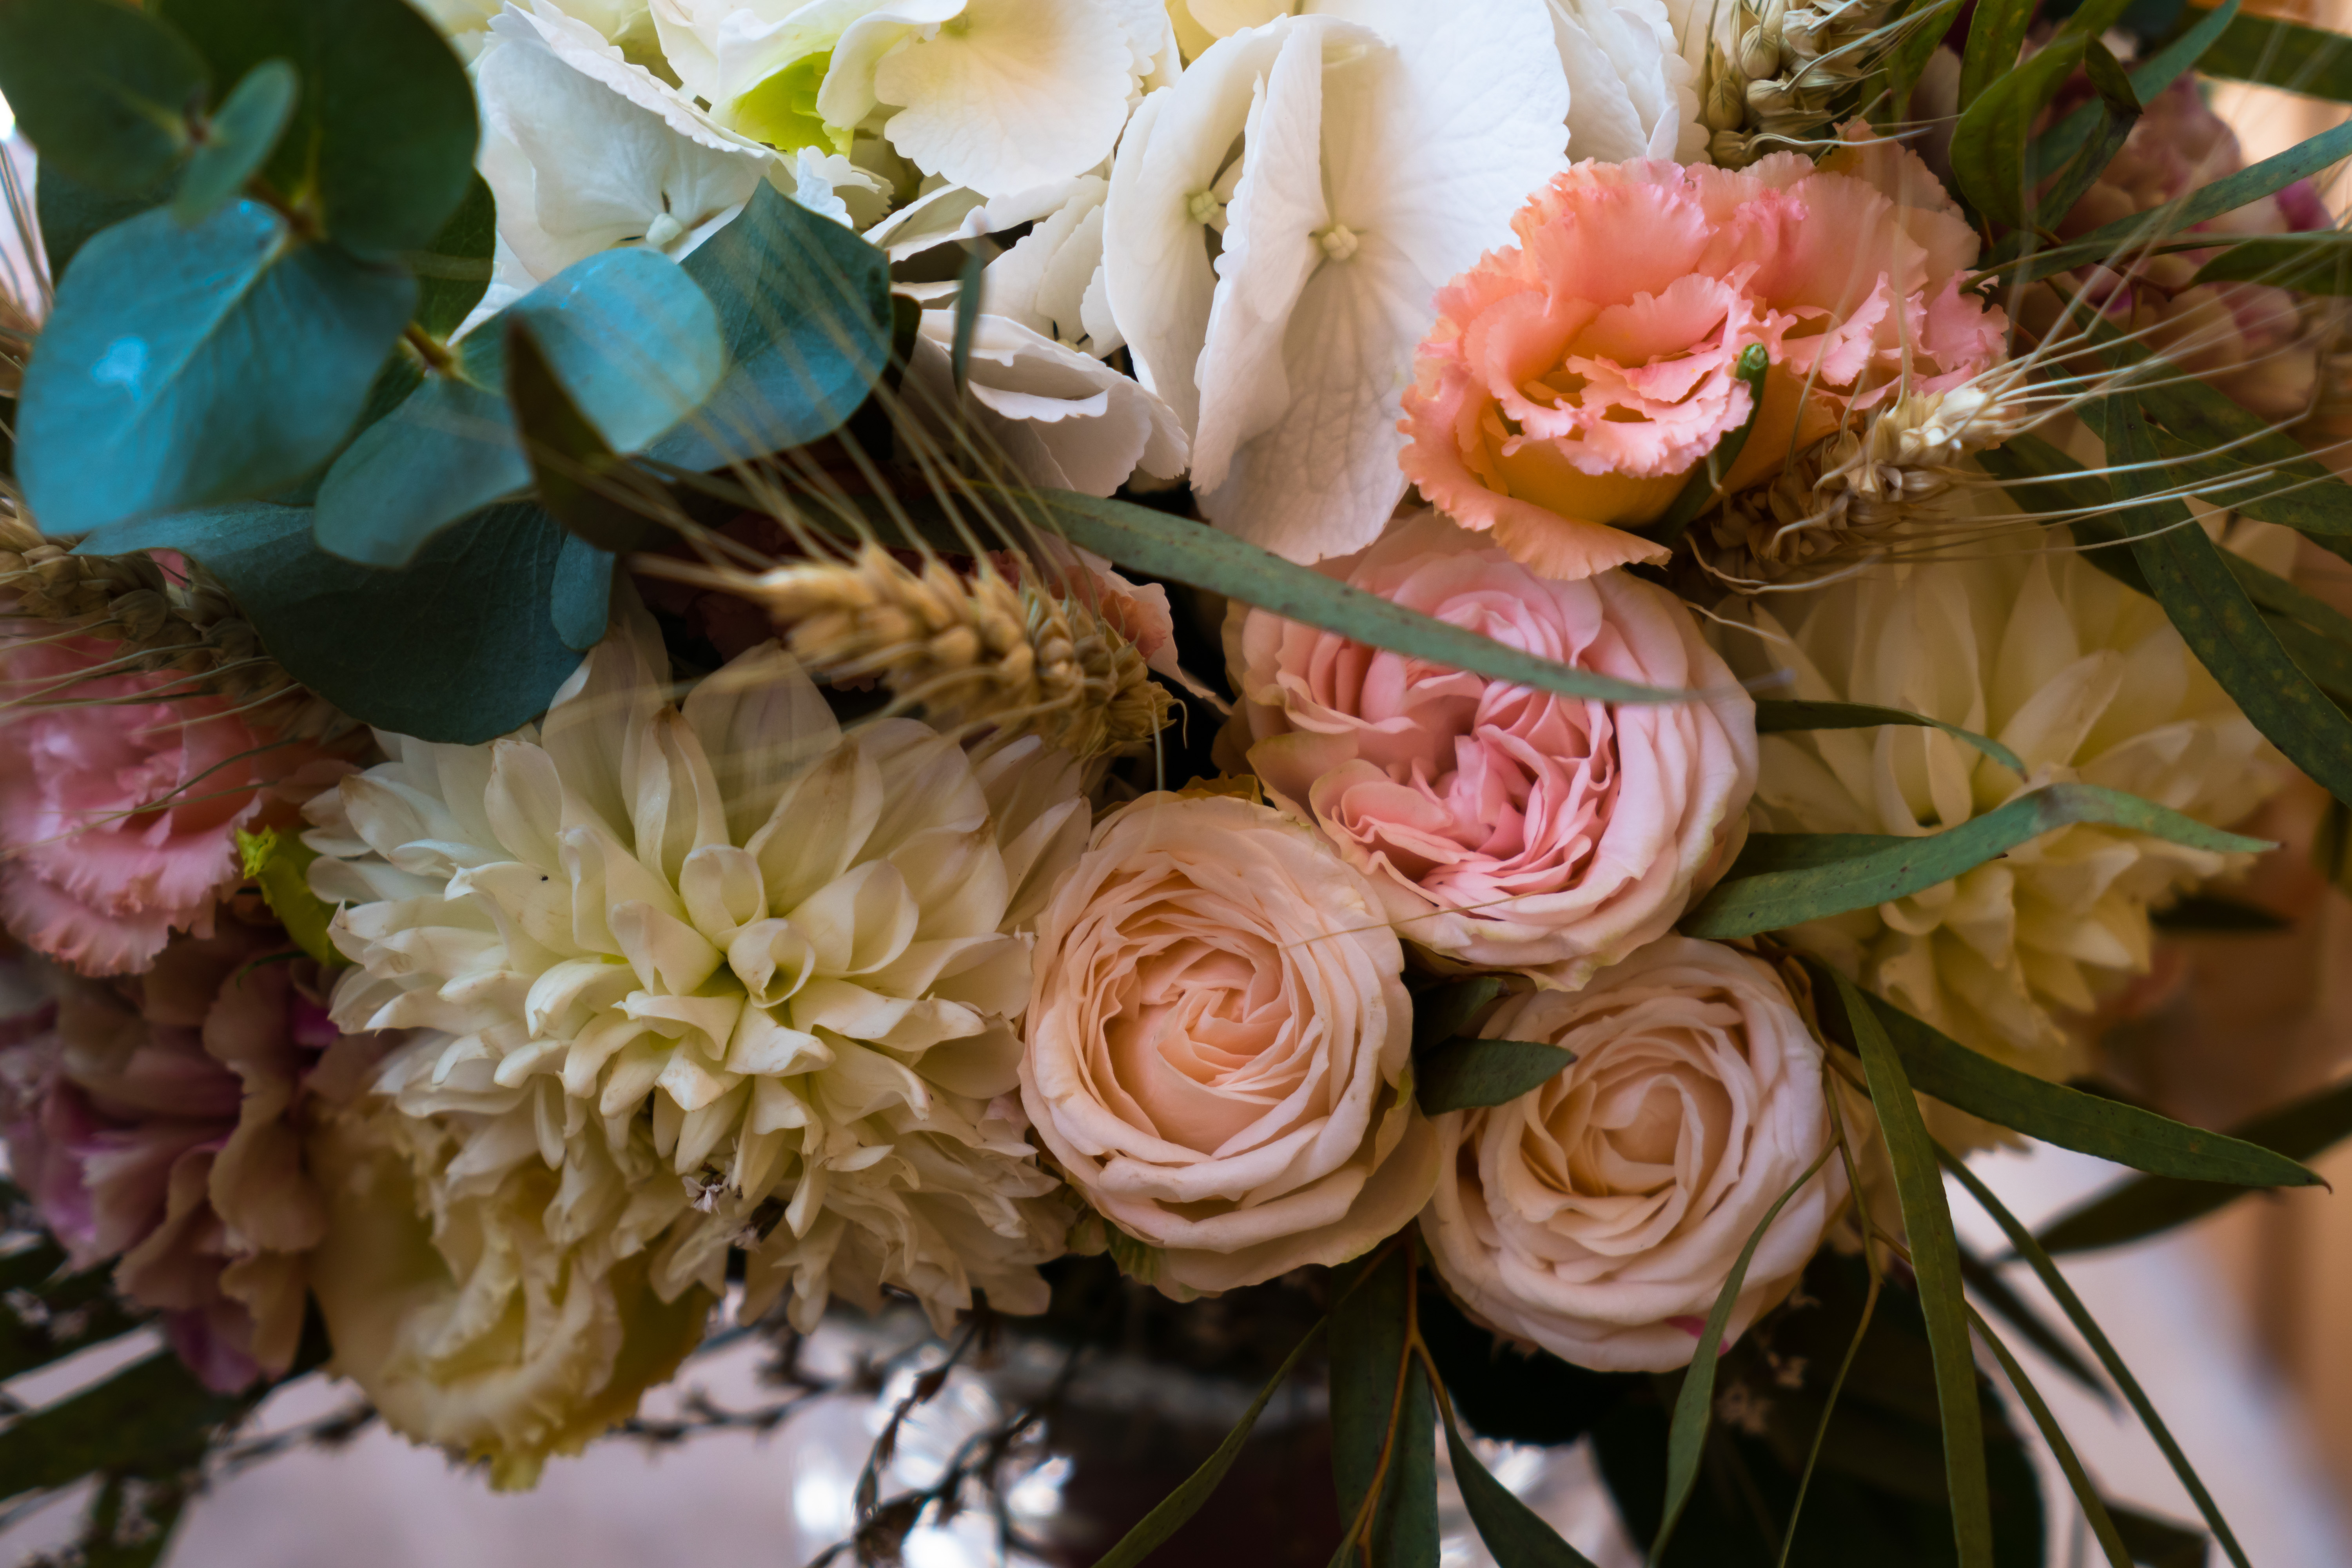
flowers, petals, nature, colorful, flower, flower garden, smell, living, happiness, summer, bloom, plants, garden, village, rural area, petal, bouquet, floristry, pink, cut flowers, flowering plant, flower arranging, peach, floral design, garden roses, rose family, rose order, artificial flower, Hybrid tea rose, creative arts, rose, rosa centifolia, centrepiece, floribunda, wedding ceremony supply